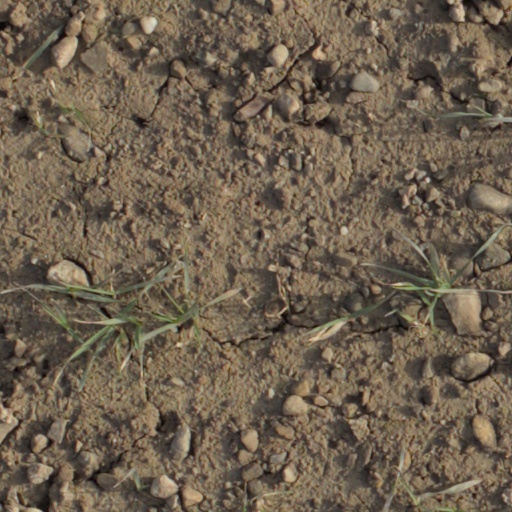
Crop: wheat